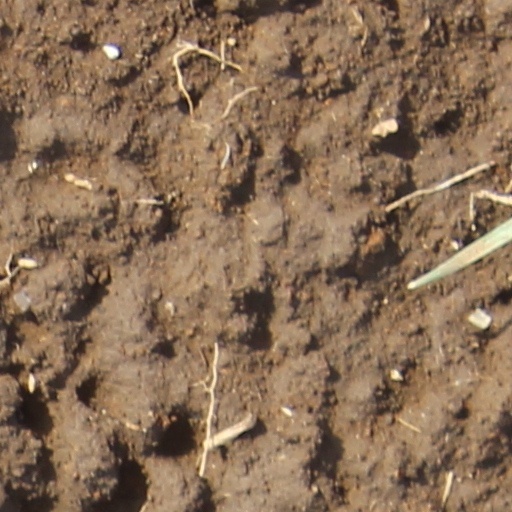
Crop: wheat